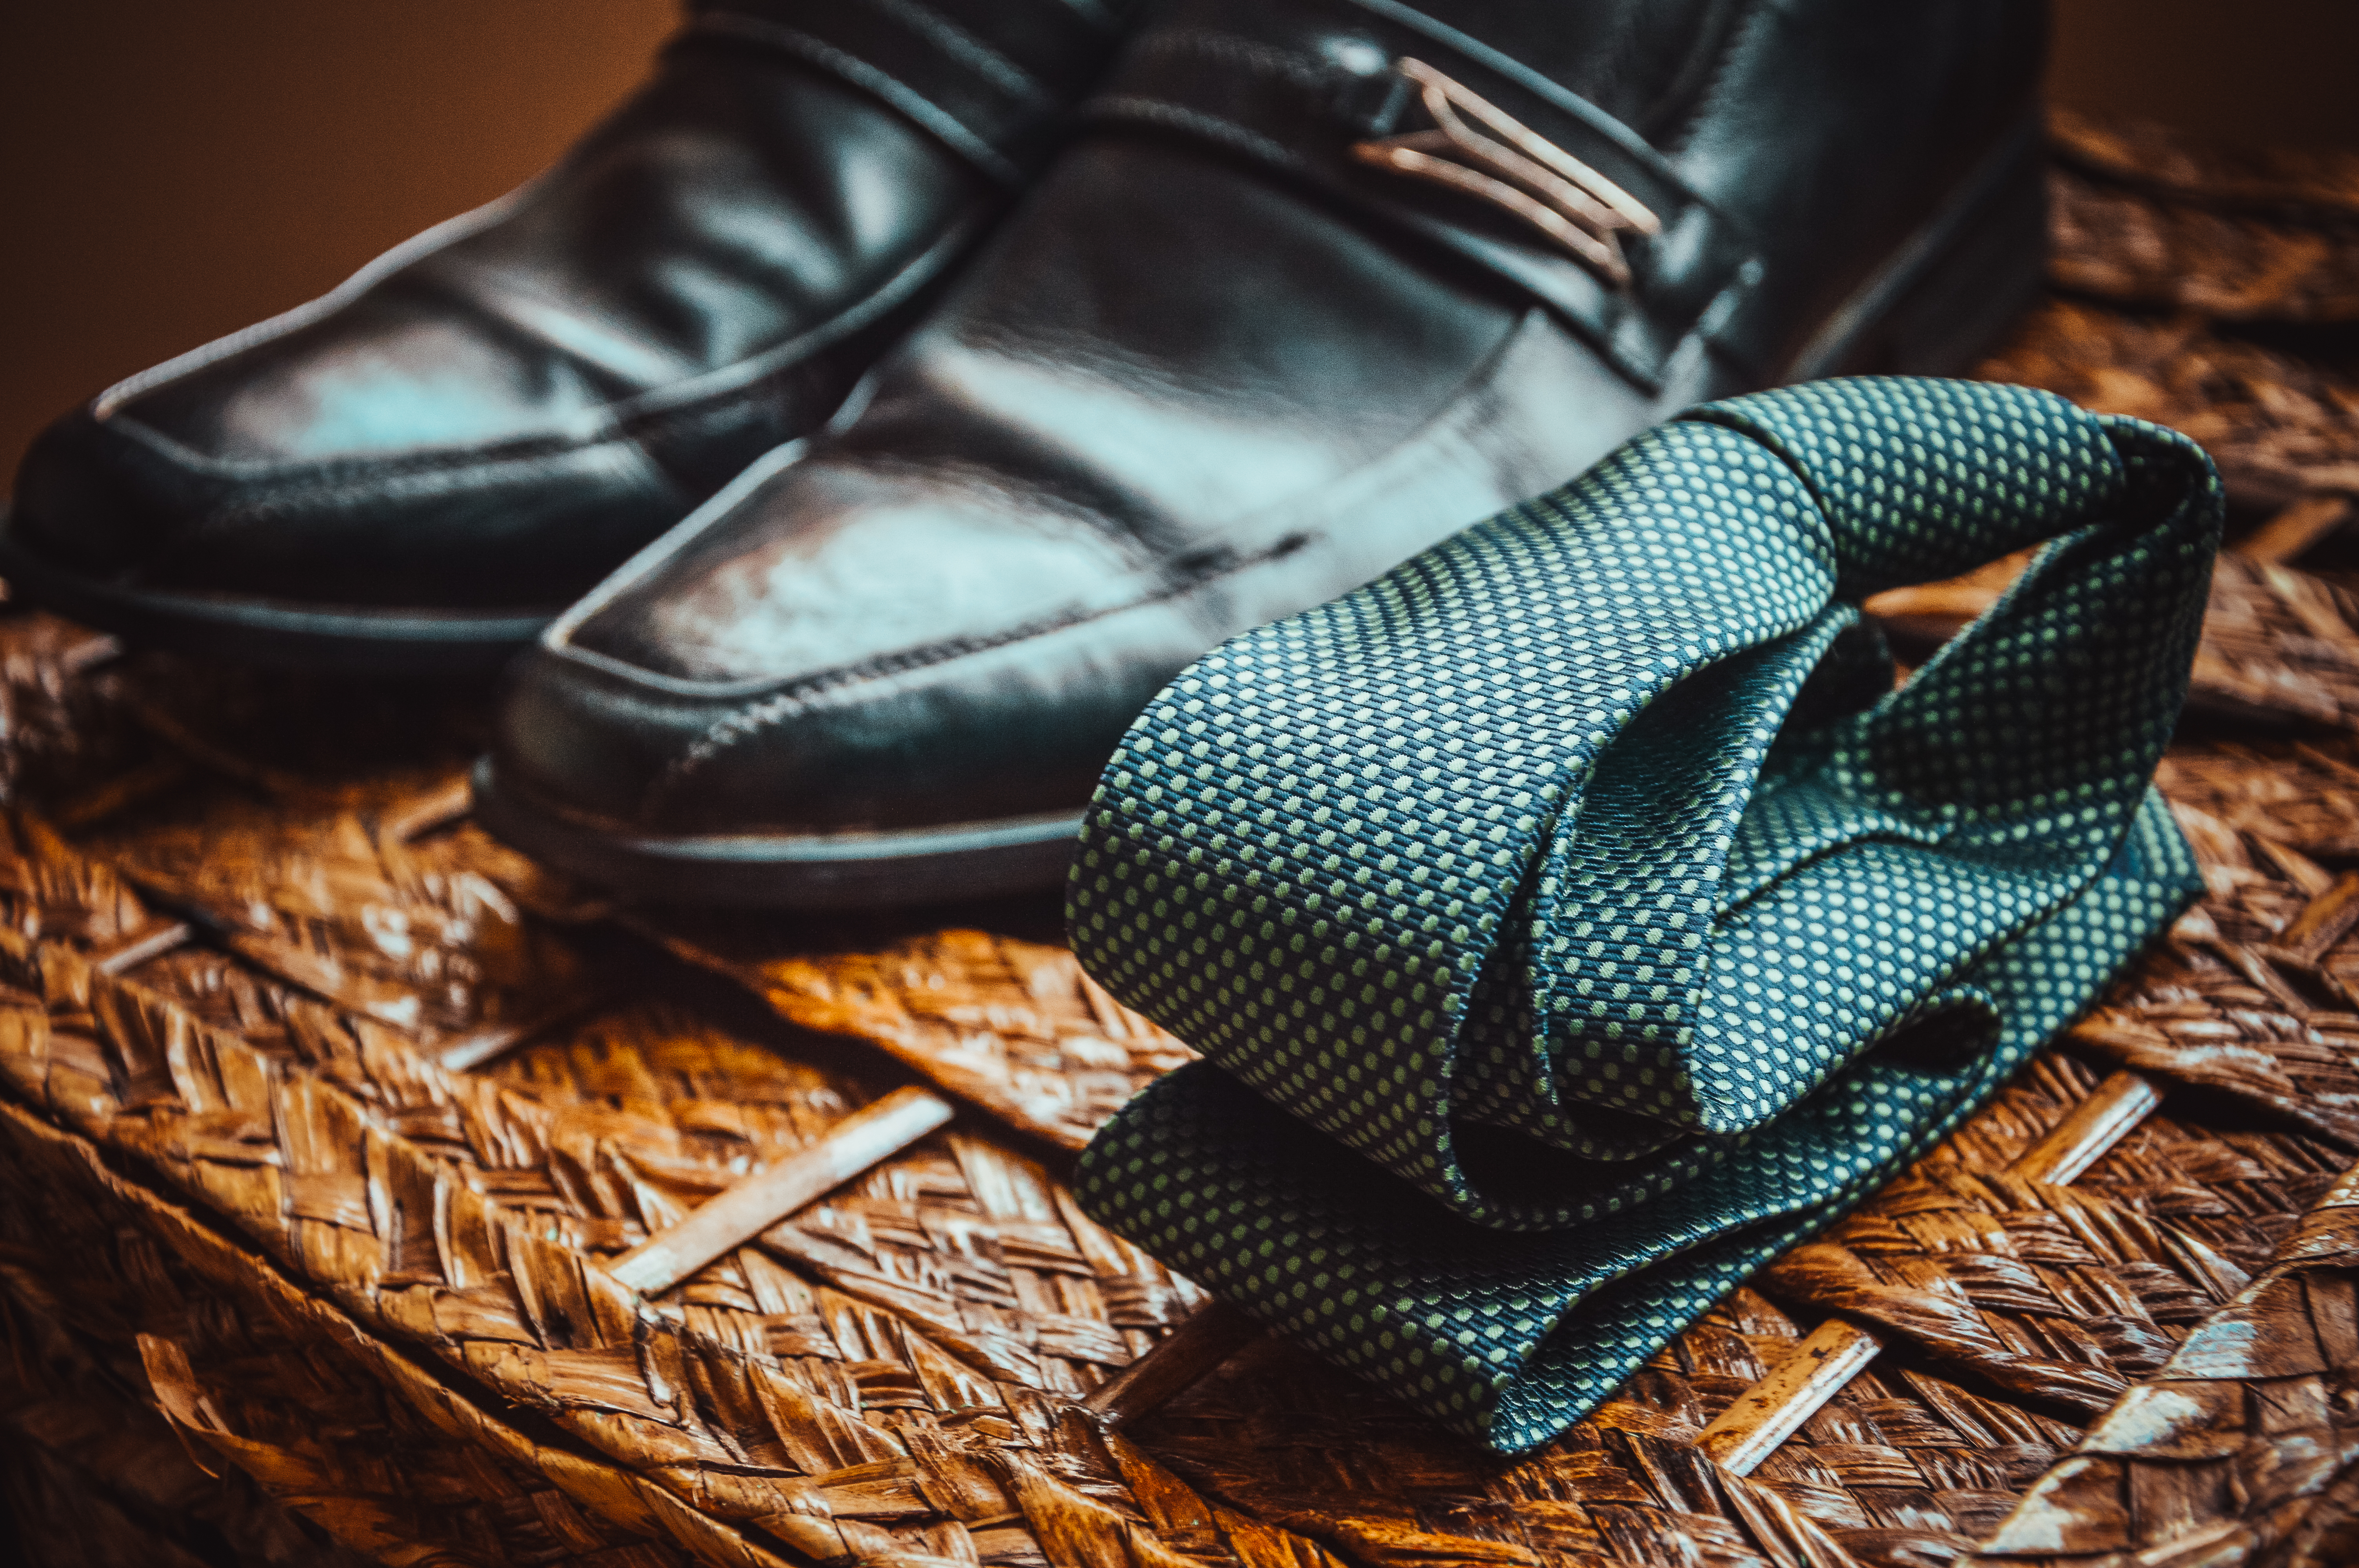
man, suit, shoe, vintage, travel, leg, tie, fashion, business, wedding, shoes, sneakers, footwear, businessman, official, necktie, businesman